Ahaan

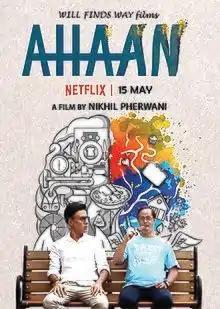
Film Poster

Ahaan is a 2019 Indian comedy-drama film written and directed by Nikhil Pherwani. Starring Arif Zakaria, Niharika Singh, Plabita Borthakur and Rajit Kapur and produced by Will Finds Way Films, "Ahaan" is India's first Hindi-language film starring a Down Syndrome person in the leading role, played by newcomer Abuli Mamaji.